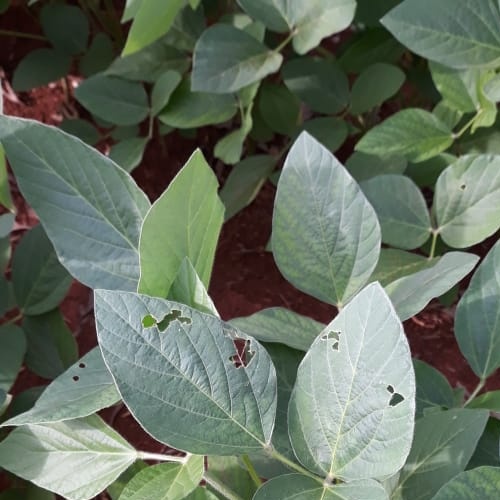
Label: Caterpillar